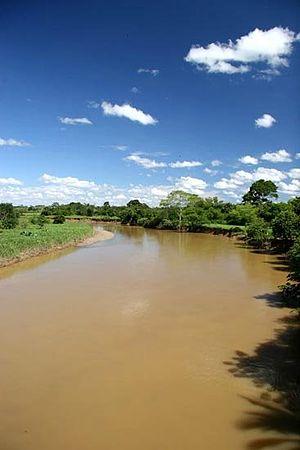
Le río San Jorge est une rivière de Colombie et un affluent du río Magdalena.